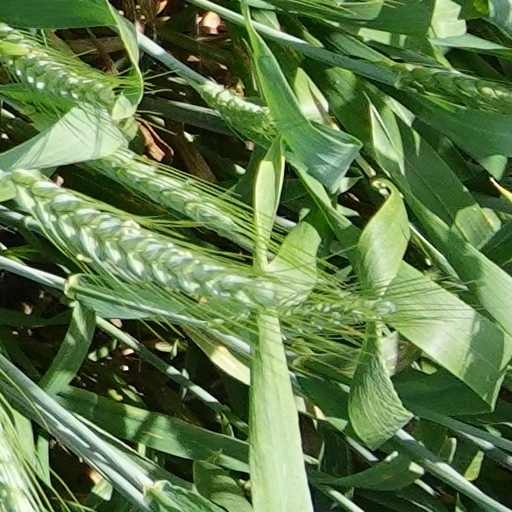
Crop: wheat